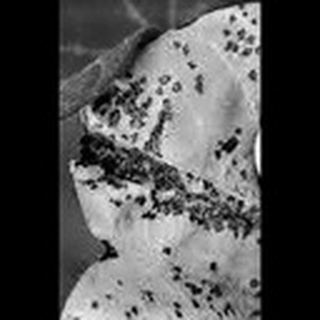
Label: cotton_bacterial_blight